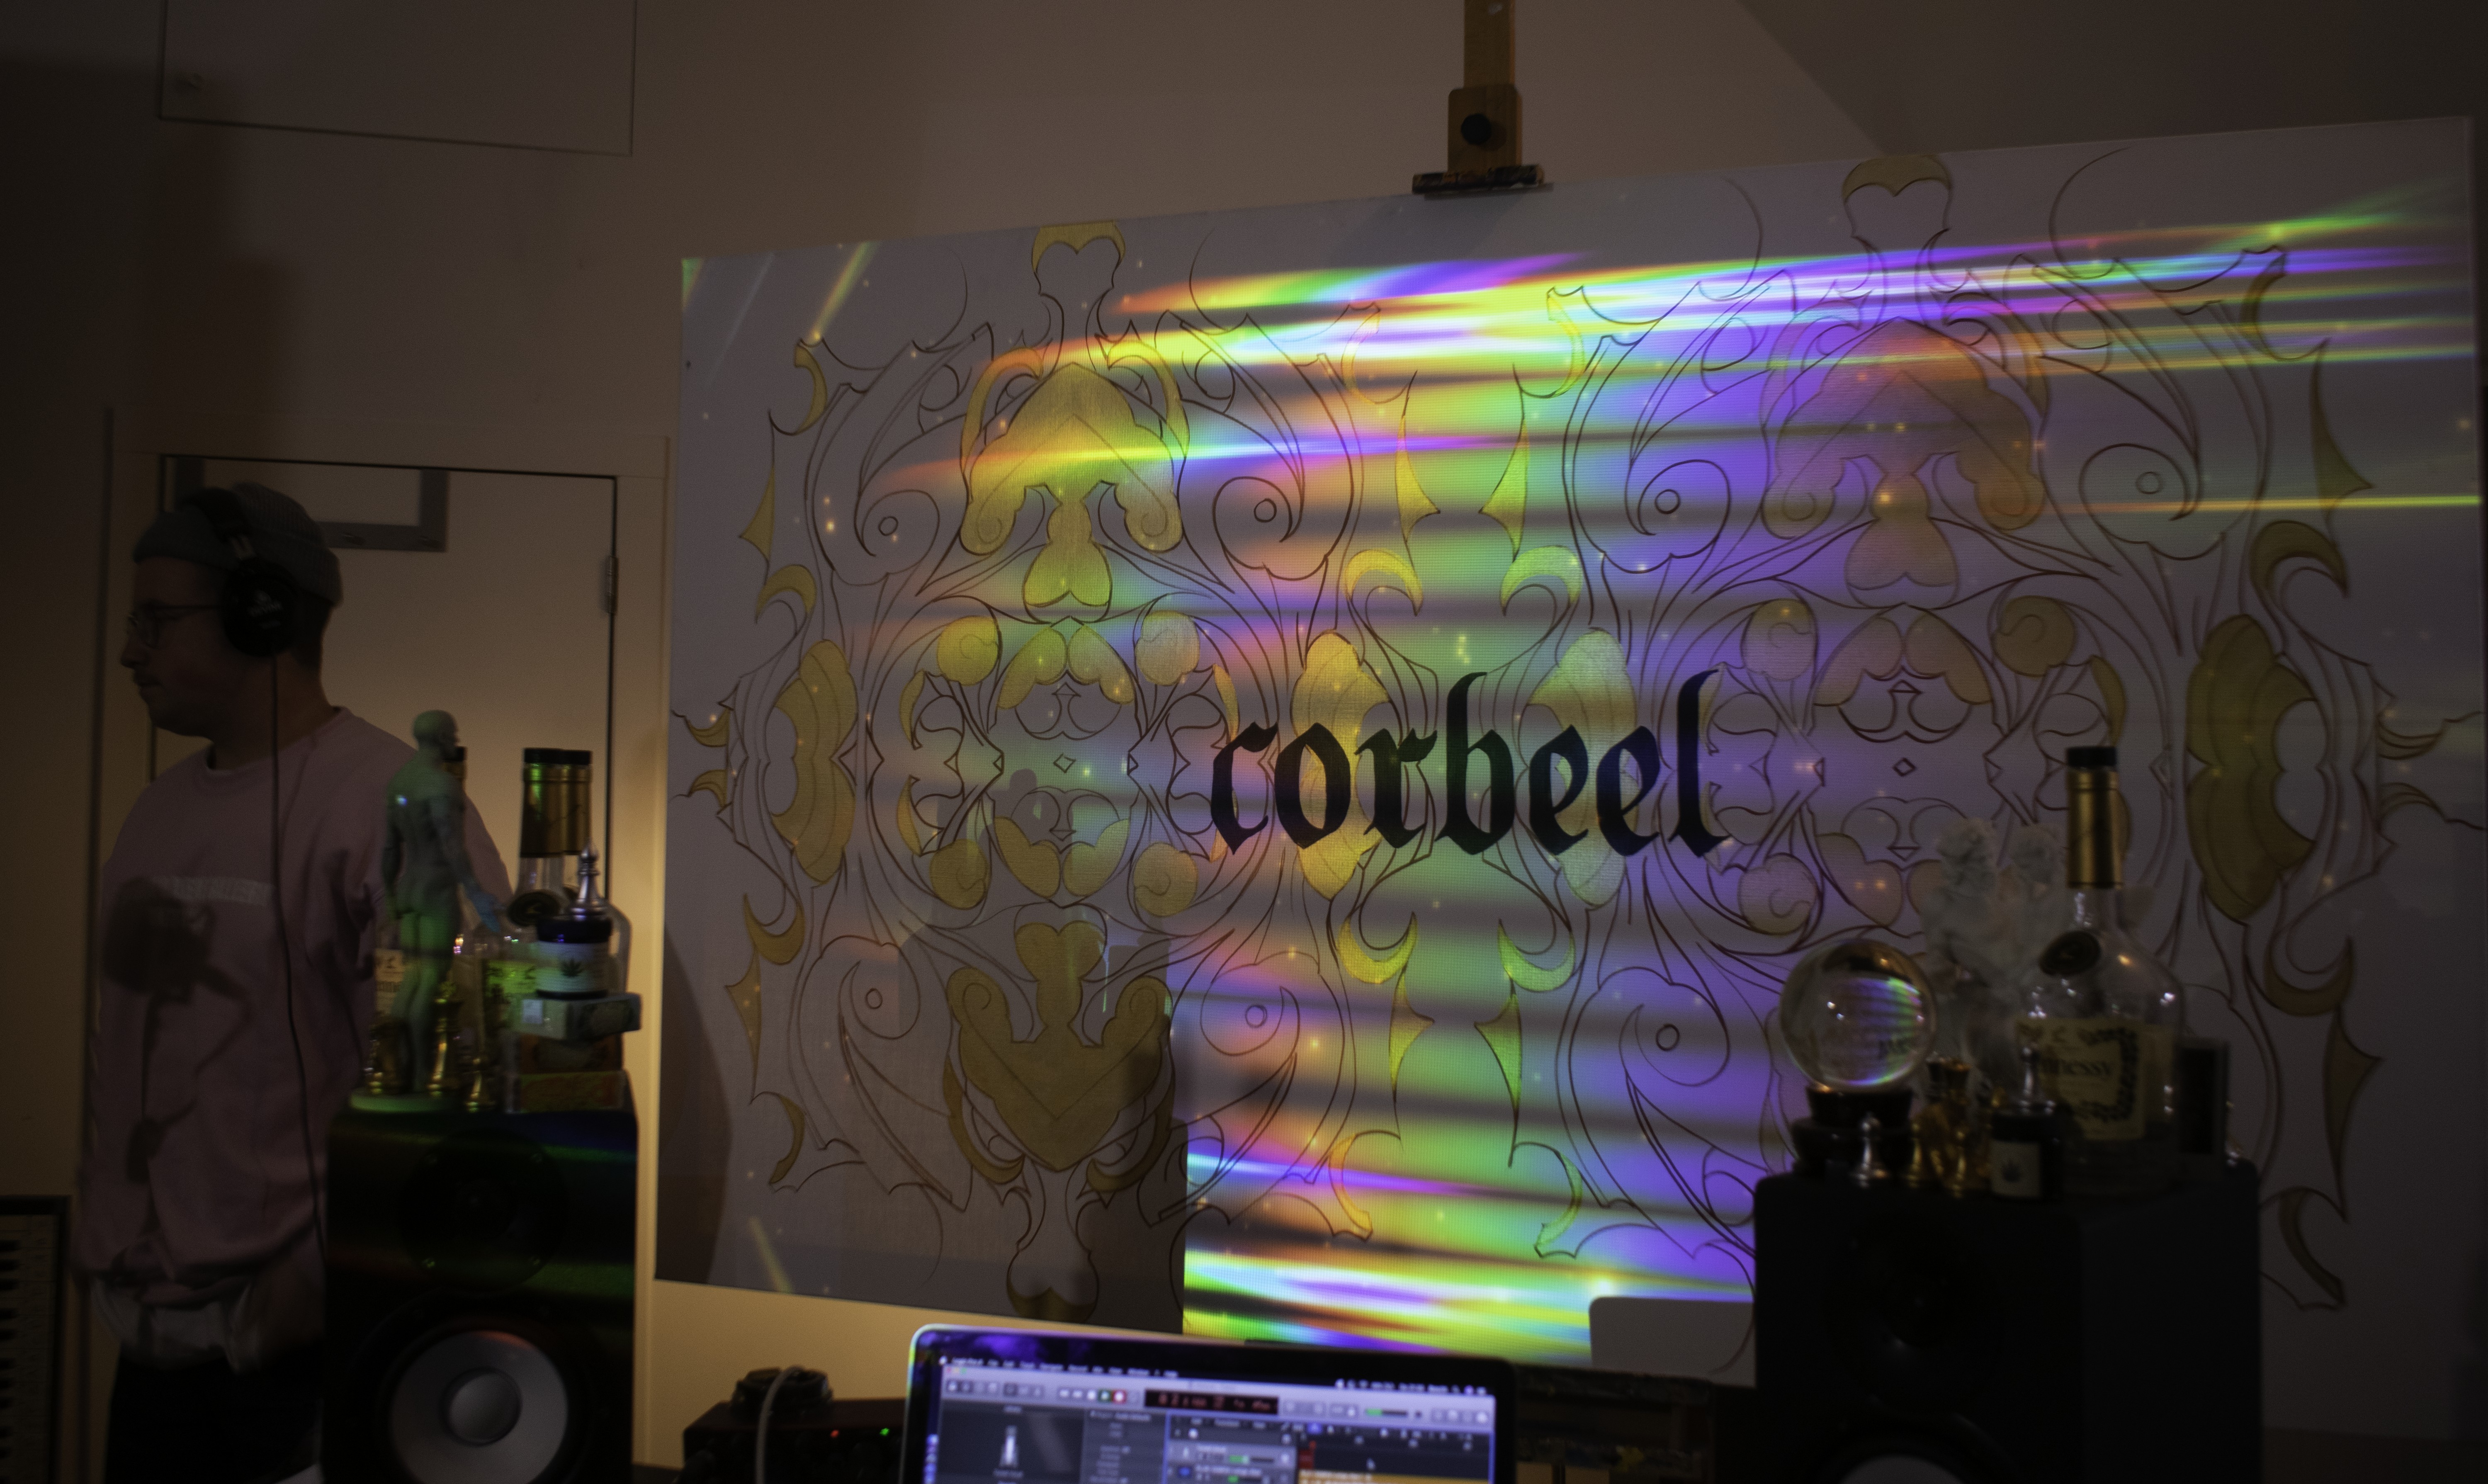
Brecht, Corbeel, illustration, art, work, photography, outside, inside, light, composition, national, nature, color, colour, design, popular, tree, france, belgium, germany, italy, brussels, Brecht Corbeel, decoration, props, concept art, photobashing, reference, blog, people, panda, lighting, Visual effect lighting, fun, technology, electronics, visual arts, graphics